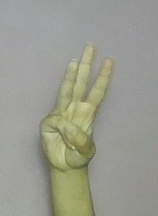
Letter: thaa